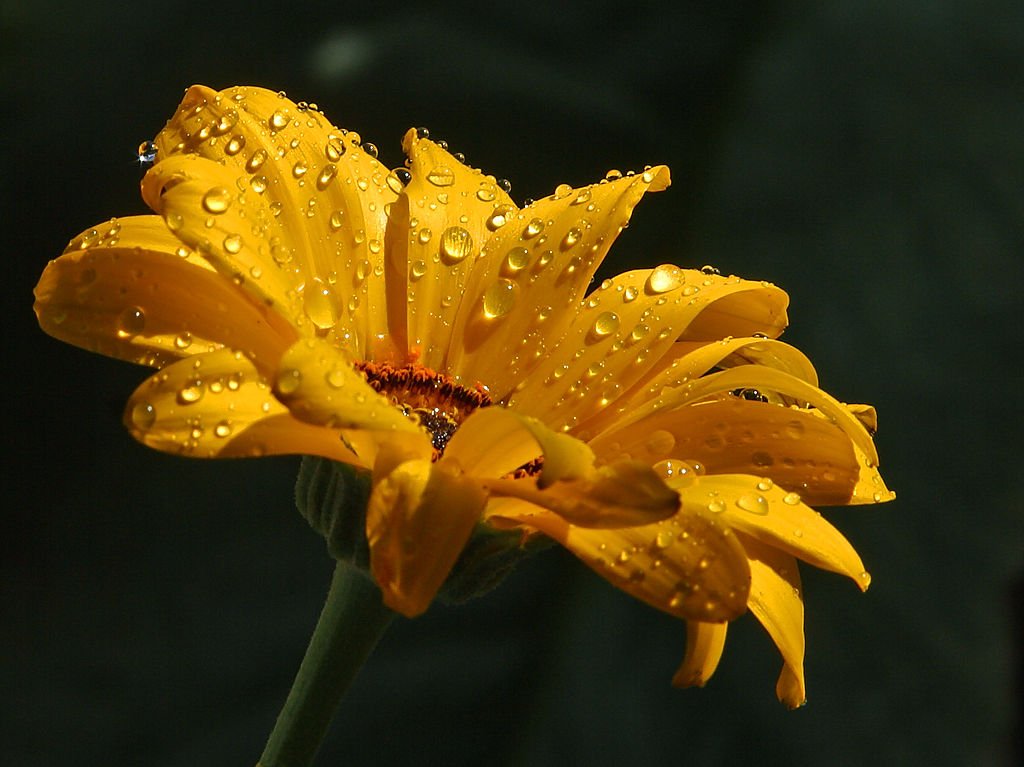
water, nature, blossom, plant, photography, leaf, flower, petal, bloom, raindrop, daisy, pollen, color, autumn, botany, yellow, flora, drip, wildflower, flowers, close up, beautiful, lily, nectar, macro photography, flowering plant, plant stem, land plant